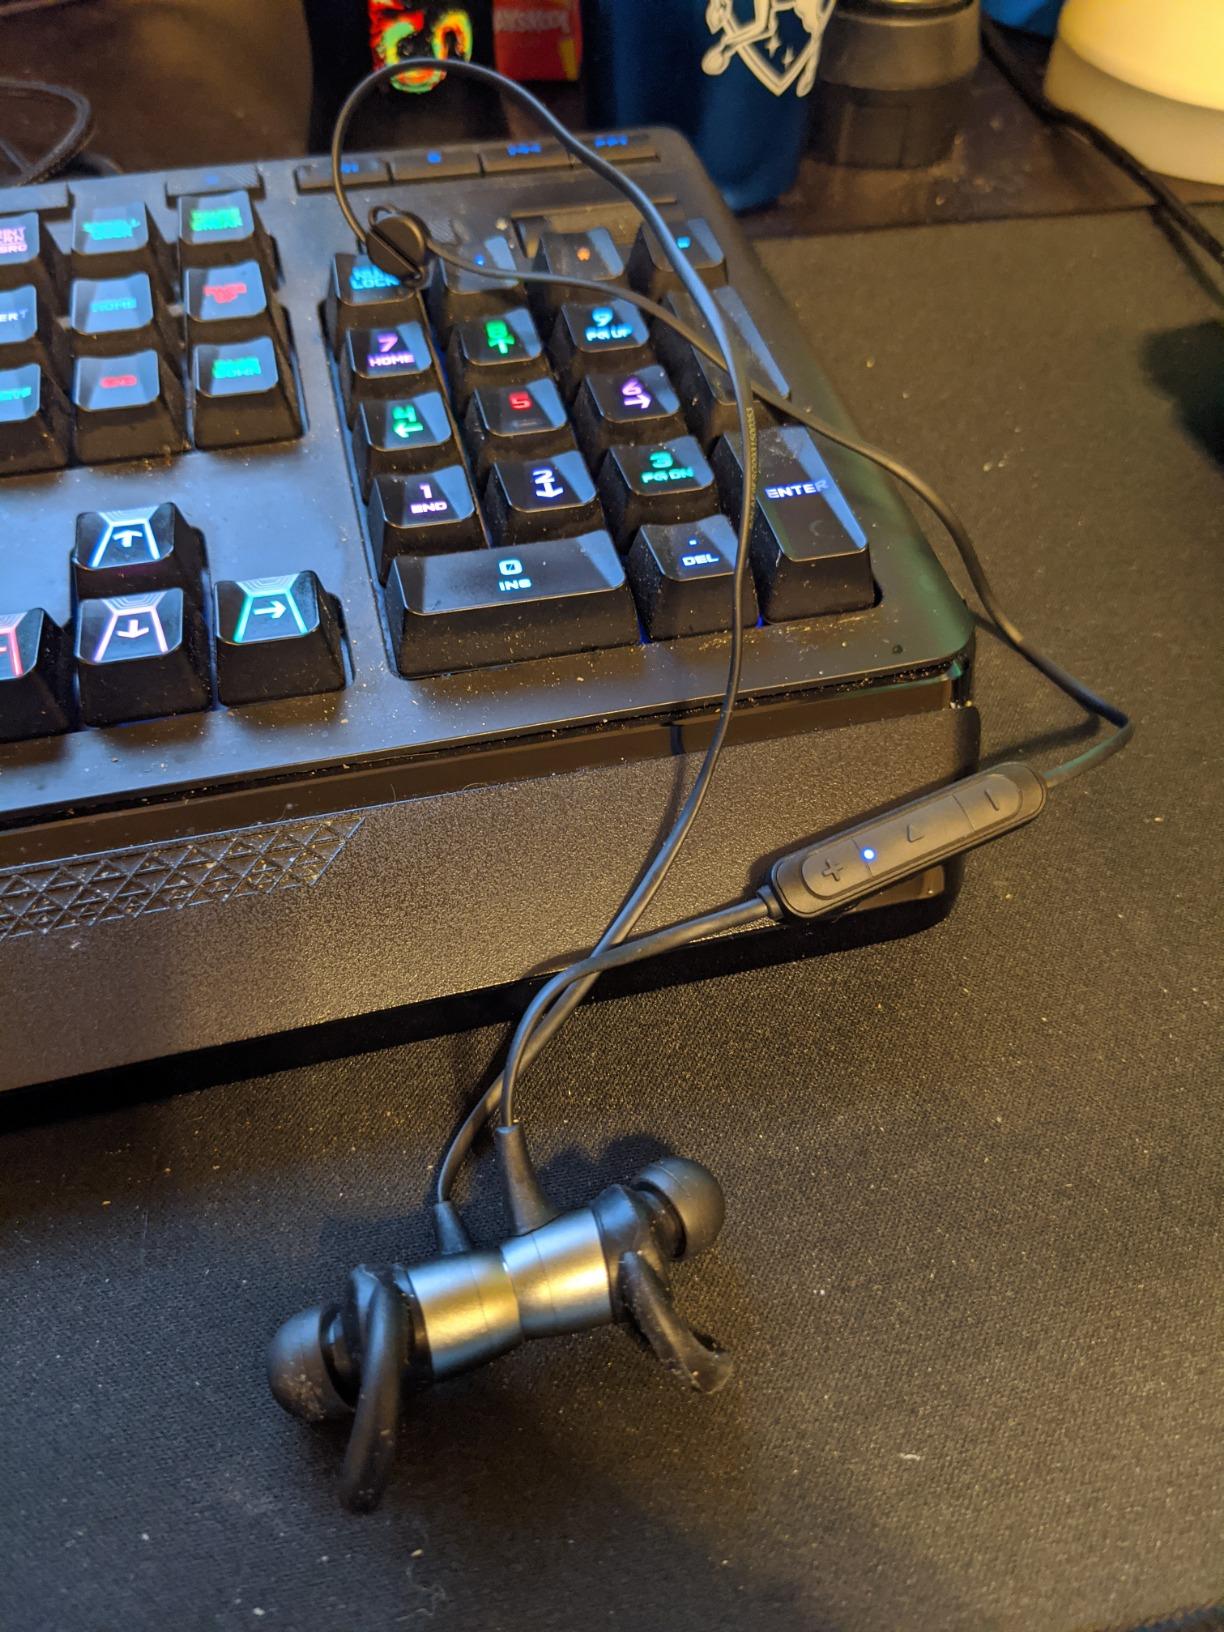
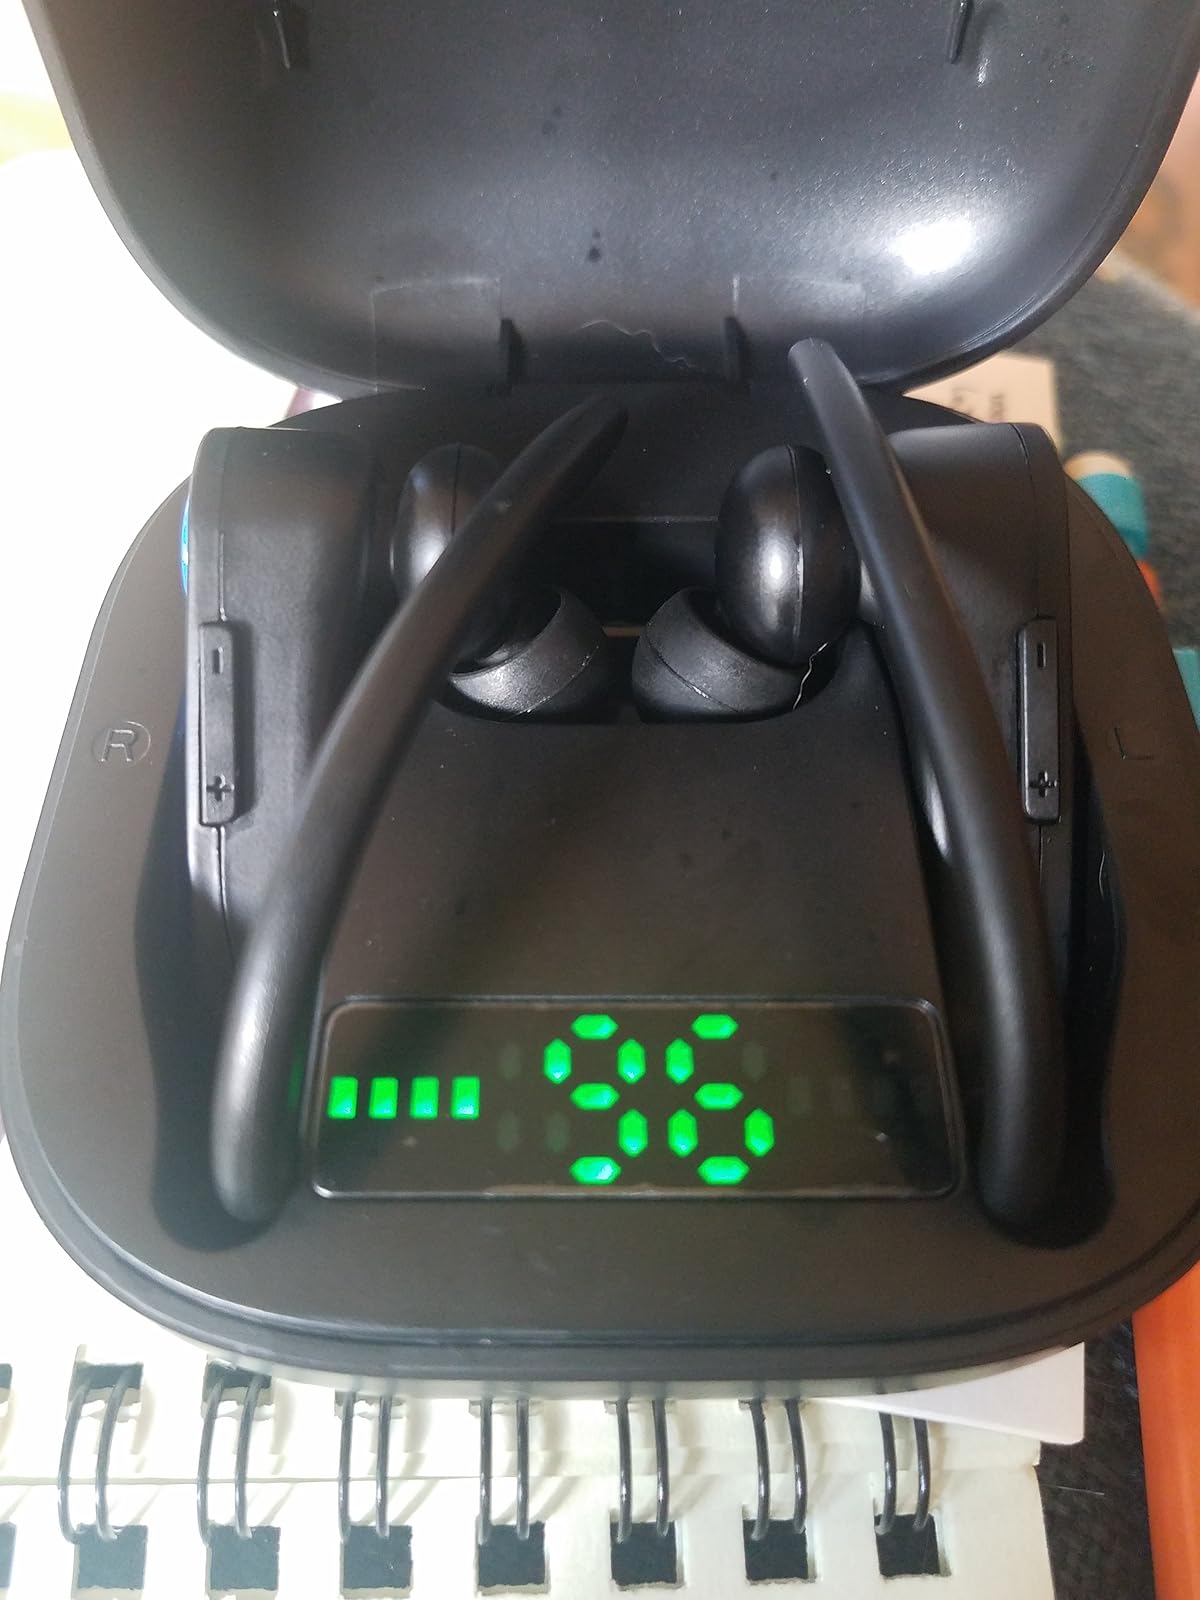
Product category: earbuds
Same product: no